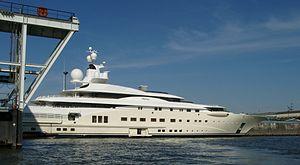
Le Pelorus est un yacht de luxe mis en service par le milliardaire Roman Abramovitch en 2004. Il a été vendu à David Geffen en 2011 par le courtier Merle Wood & Associates pour la somme de 300 millions de dollars.